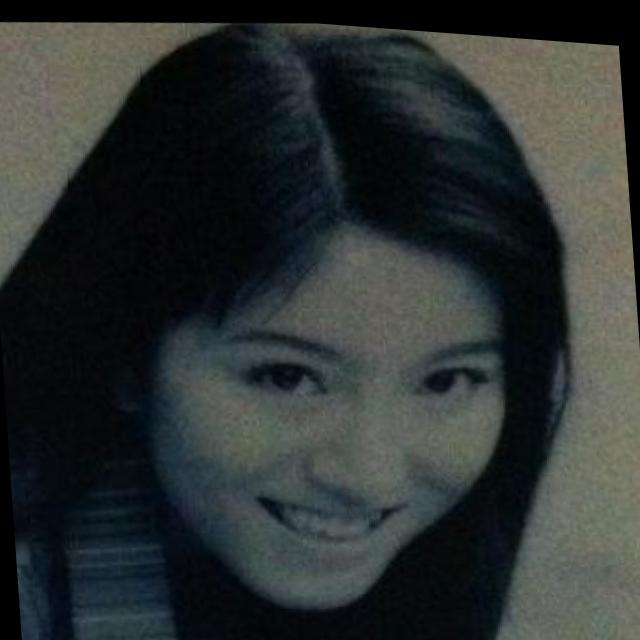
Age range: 21-44